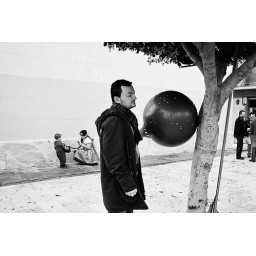
57 _ Man holding a ball against a tree